Sanspareil

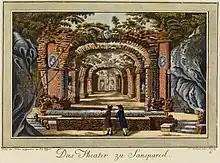
The ruined theatre in the 18th century

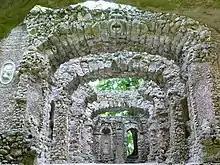
Stage ruined theatre today

The ruined theatre in the south-eastern part of the garden is the only feature that has survived almost intact since its construction in 1744. Joseph Saint-Pierre took as his model the ruin theater in the Hermitage in Bayreuth, which he had also built a year earlier. He also drew inspiration from the only other previous example of a rock theatre, the stone theatre on the Hellbrunner Berg near Salzburg, created between 1610 and 1620.